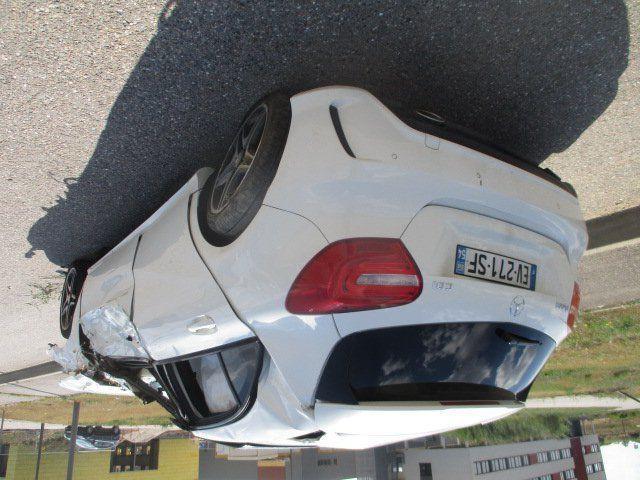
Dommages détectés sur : capot, aile avant droite, porte avant droite, porte arrière droite, porte arrière gauche, aile arrière droite, aile arrière gauche, feu arrière droit, feu arrière gauche, plaque d'immatriculation arrière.
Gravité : majeur